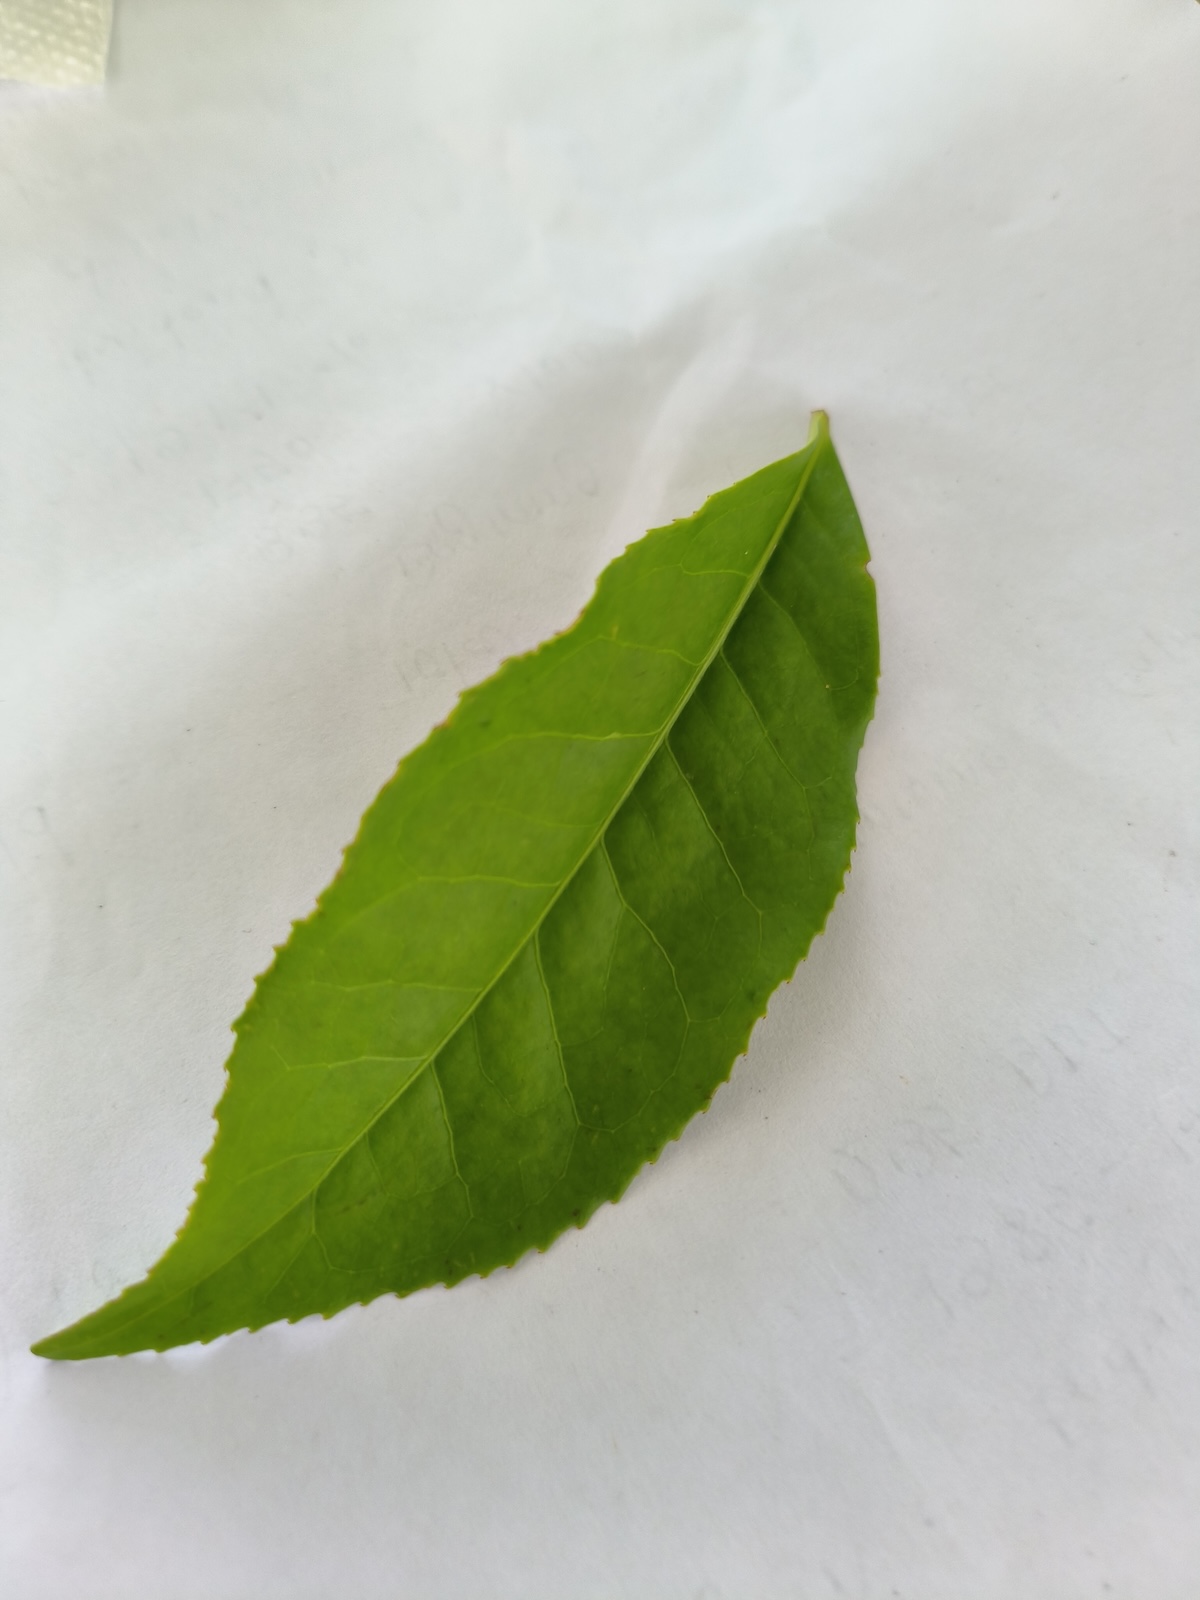
Label: Healthy leaf